2015 Sylvania 300

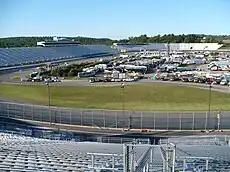
New Hampshire Motor Speedway, the track where the race was held.

New Hampshire Motor Speedway is a oval speedway located in Loudon, New Hampshire which has hosted NASCAR racing annually since the early 1990s, as well as an IndyCar weekend and the oldest motorcycle race in North America, the Loudon Classic. Nicknamed "The Magic Mile", the speedway is often converted into a road course, which includes much of the oval.